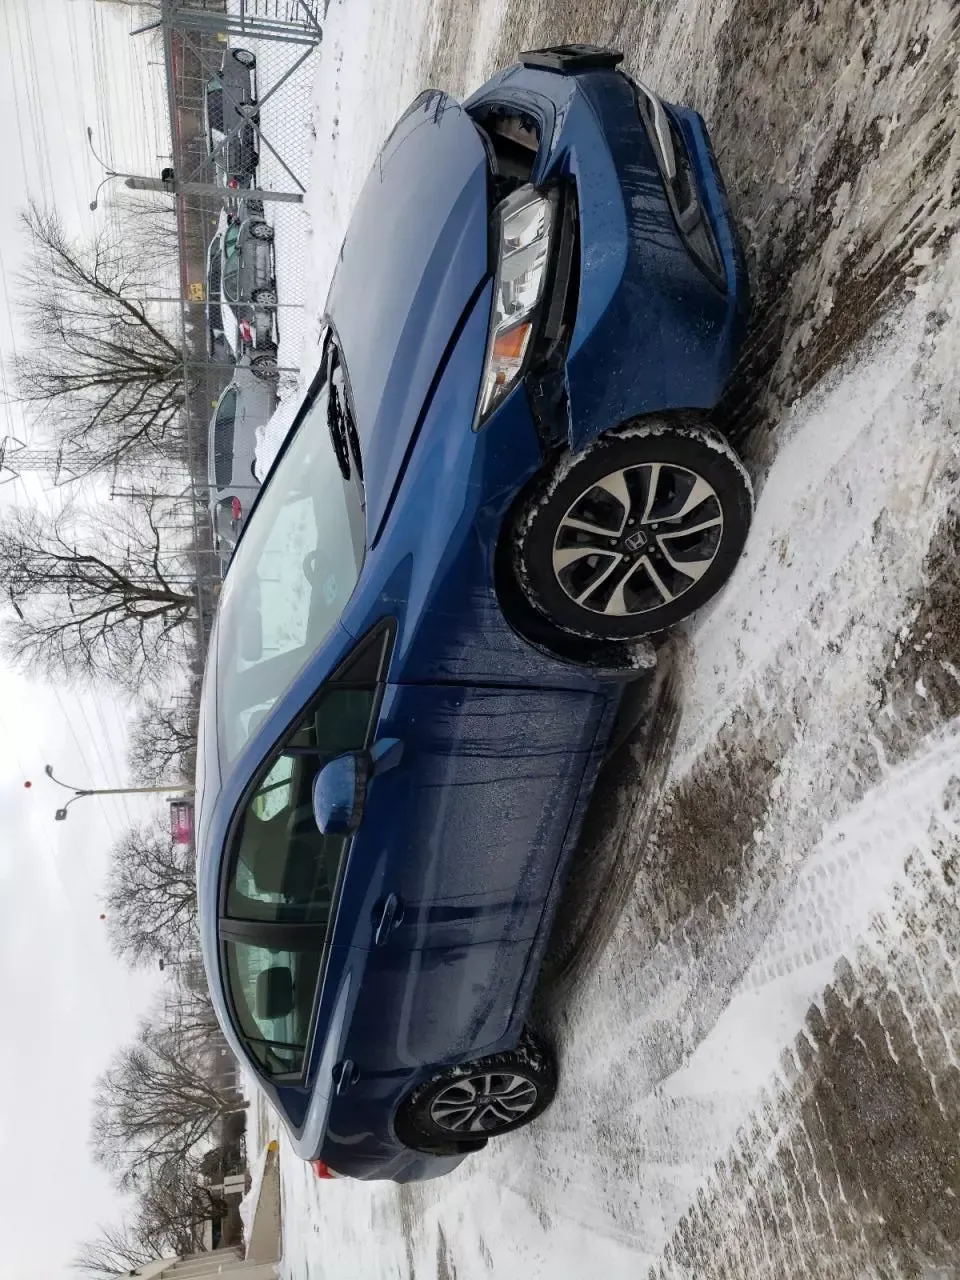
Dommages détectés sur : pare-choc avant, capot, aile avant droite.
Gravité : mineur